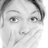
Emotion: surprise